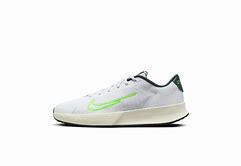
Brand: Nike
Model: Court Vapor Lite 2